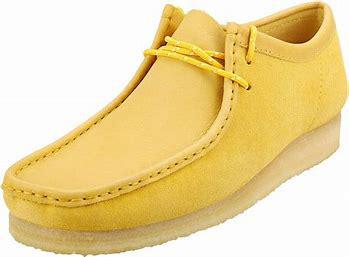
Brand: Clarks
Model: Wallabee